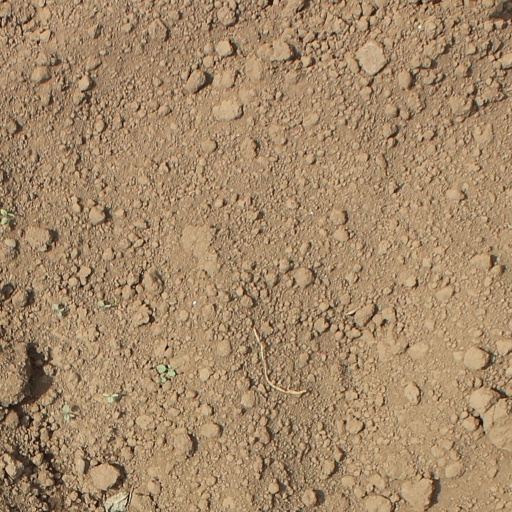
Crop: soybean